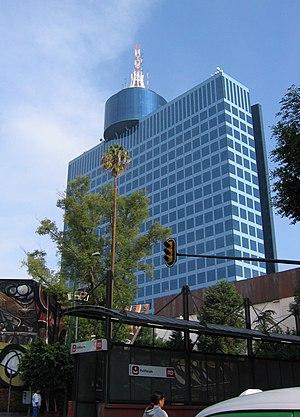
Cet article présente la liste des plus hauts gratte-ciel de Mexico.